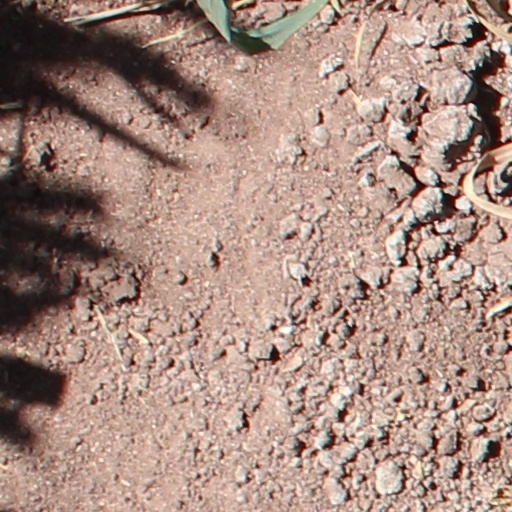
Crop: wheat